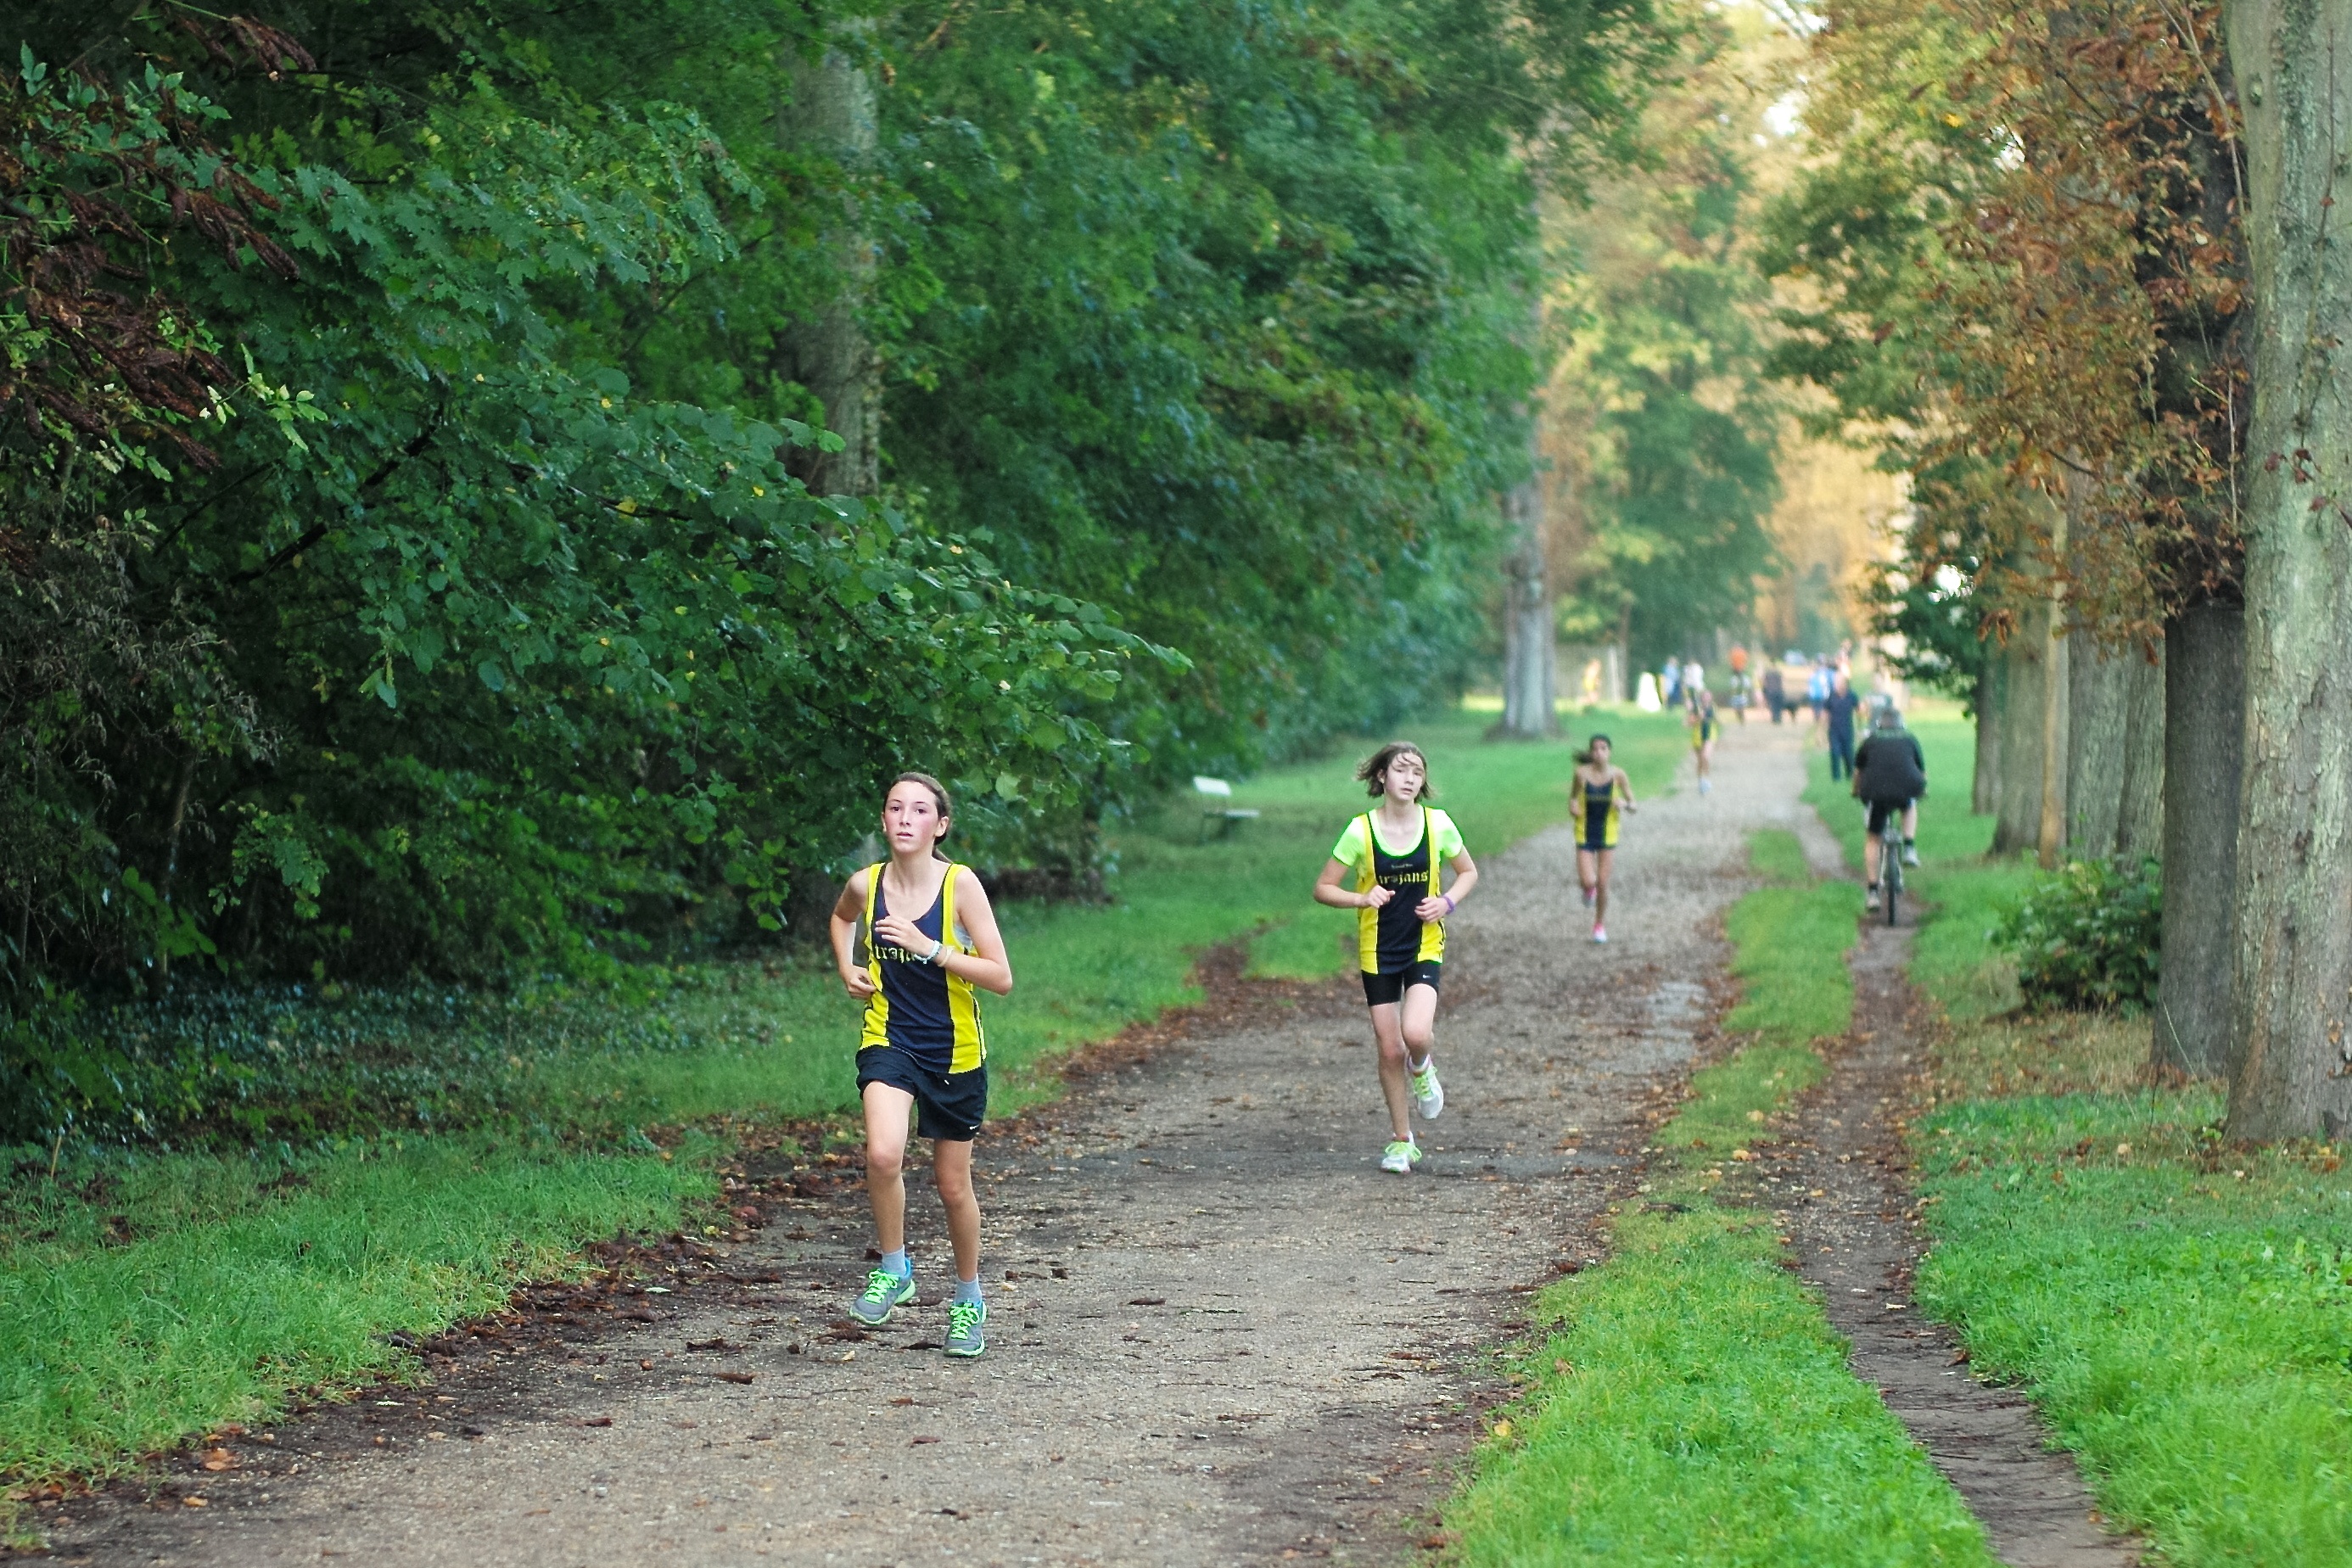
person, cloud, trail, sport, running, run, paris, country, recreation, france, jogging, cross, race, competition, september, hague, girls, m, american, team, sports, boys, saint, parc, 50, school, runners, filter, nd, endurance, leica, 240, summilux, meet, xc, physical exercise, outdoor recreation, human action, ultramarathon, duathlon